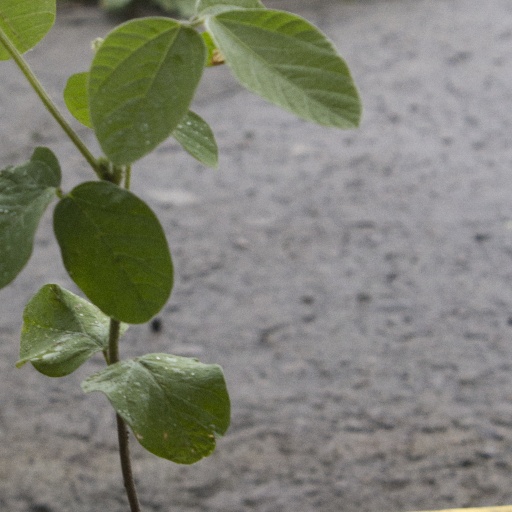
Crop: soybean